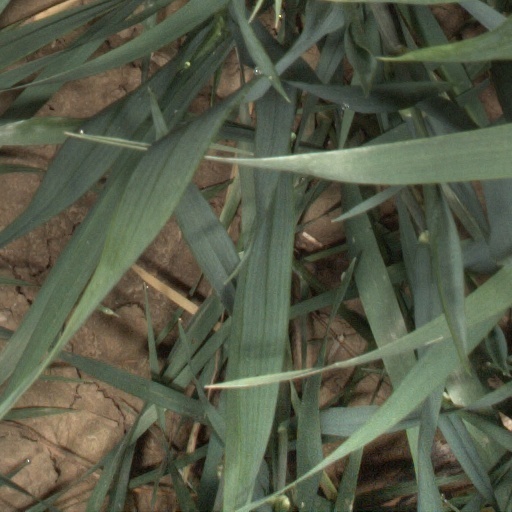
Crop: wheat